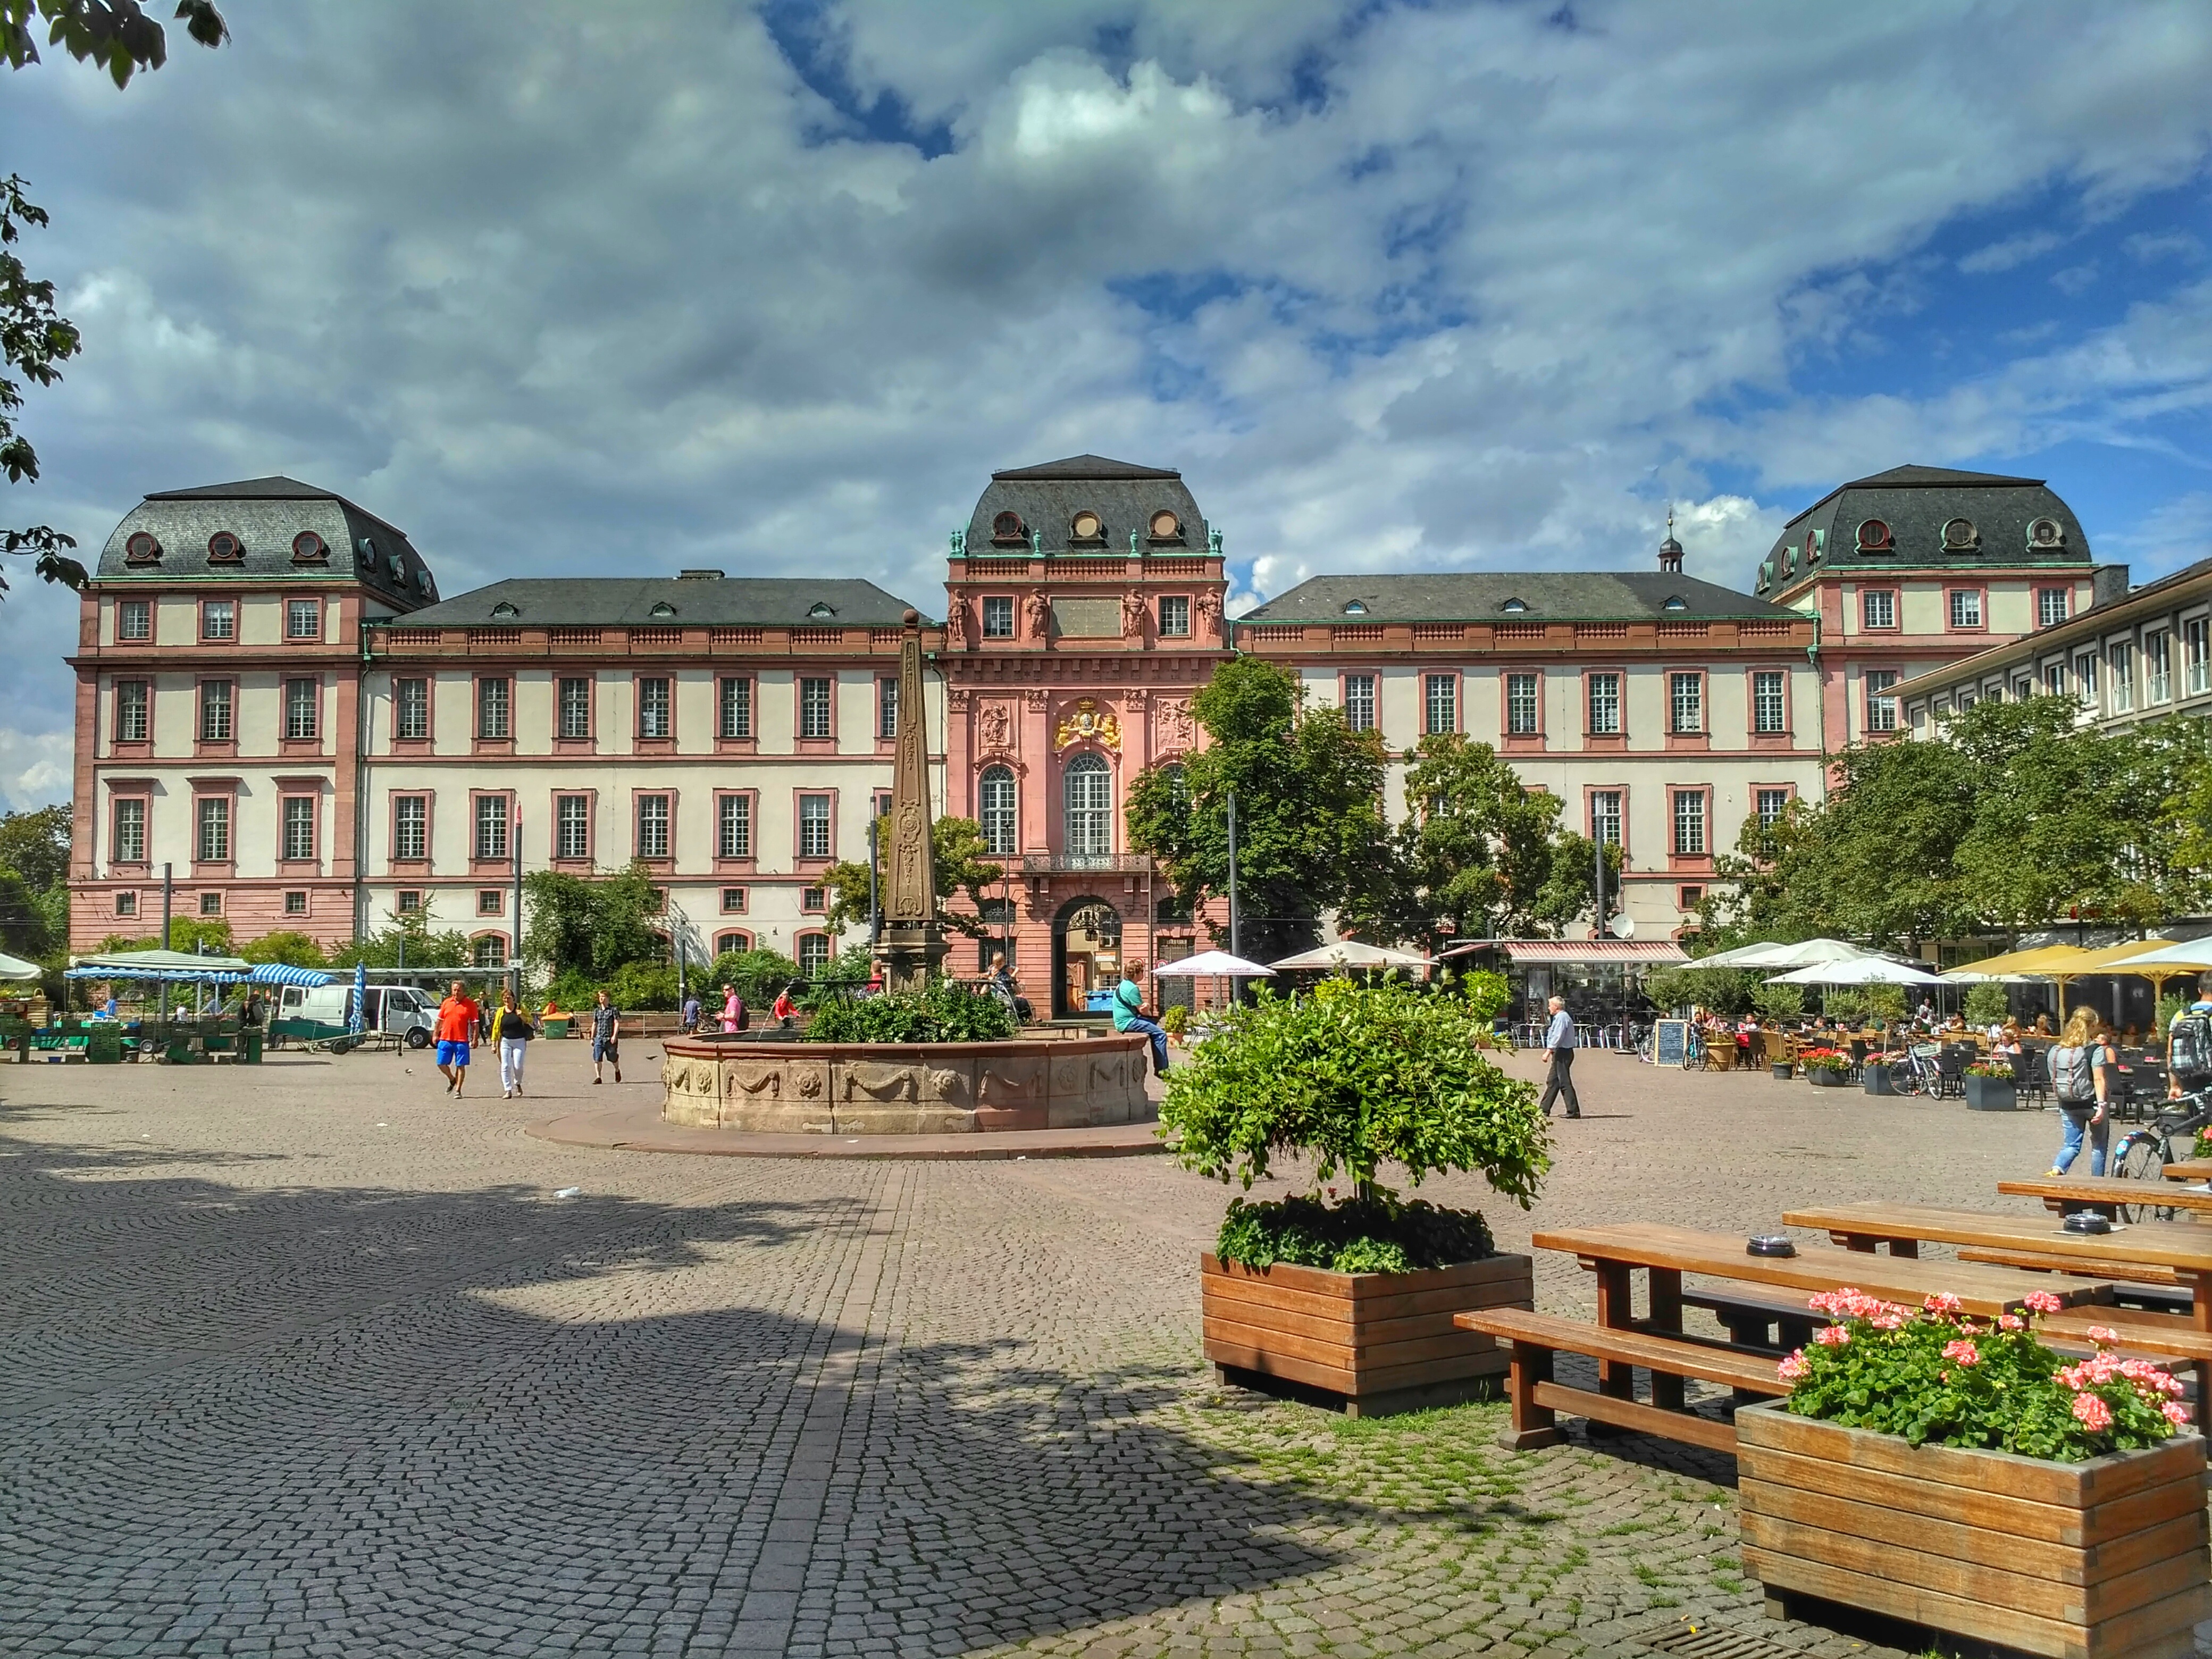
architecture, sky, town, palace, city, downtown, plaza, castle, marketplace, places of interest, clouds, courtyard, resort, germany, culture, town square, estate, baroque, hesse, darmstadt, condominium, neighbourhood, residenzschloss, residential area, human settlement